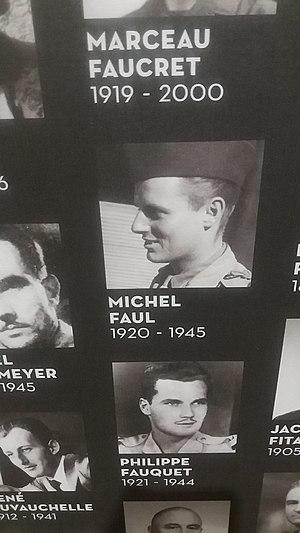
Tableau figurant au Musée de la Libération , hôtel des Invalides, Paris
Michel Faul, né le 20 septembre 1920 à Houlgate dans le Calvados, mort le 16 janvier 1945 à Boslenheim, devant Erstein, Bas-Rhin, est un officier des Forces françaises libres pendant la Seconde Guerre mondiale, Compagnon de la Libération. Il participe comme officier d'artillerie à la campagne de Tunisie, à la campagne d'Italie et à la campagne de France, tué dans la bataille d'Alsace.